Spiridon Mattar

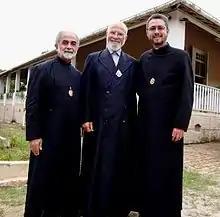
Bishop Mattar (pictured center)

Spiridon Mattar (March 1, 1921 – July 26, 2014) was an Egyptian-born Brazilian Melkite Greek Catholic hierarch of the Melkite Greek Catholic Eparchy of Nossa Senhora do Paraíso em São Paulo.